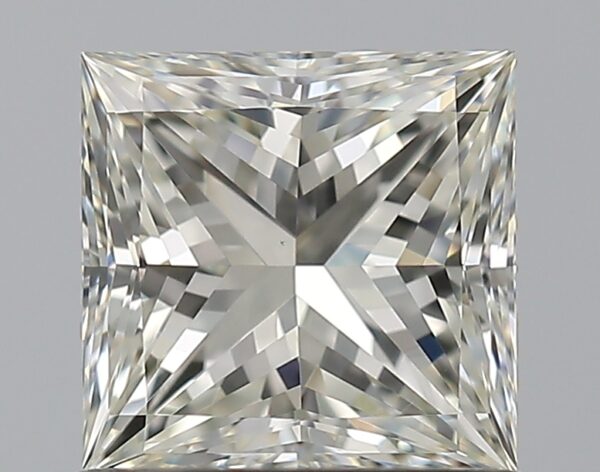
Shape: princess
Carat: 1.01
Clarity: VVS2
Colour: J
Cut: EX
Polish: EX
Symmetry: EX
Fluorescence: N
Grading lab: GIA
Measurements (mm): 5.59 x 5.5 x 4.02